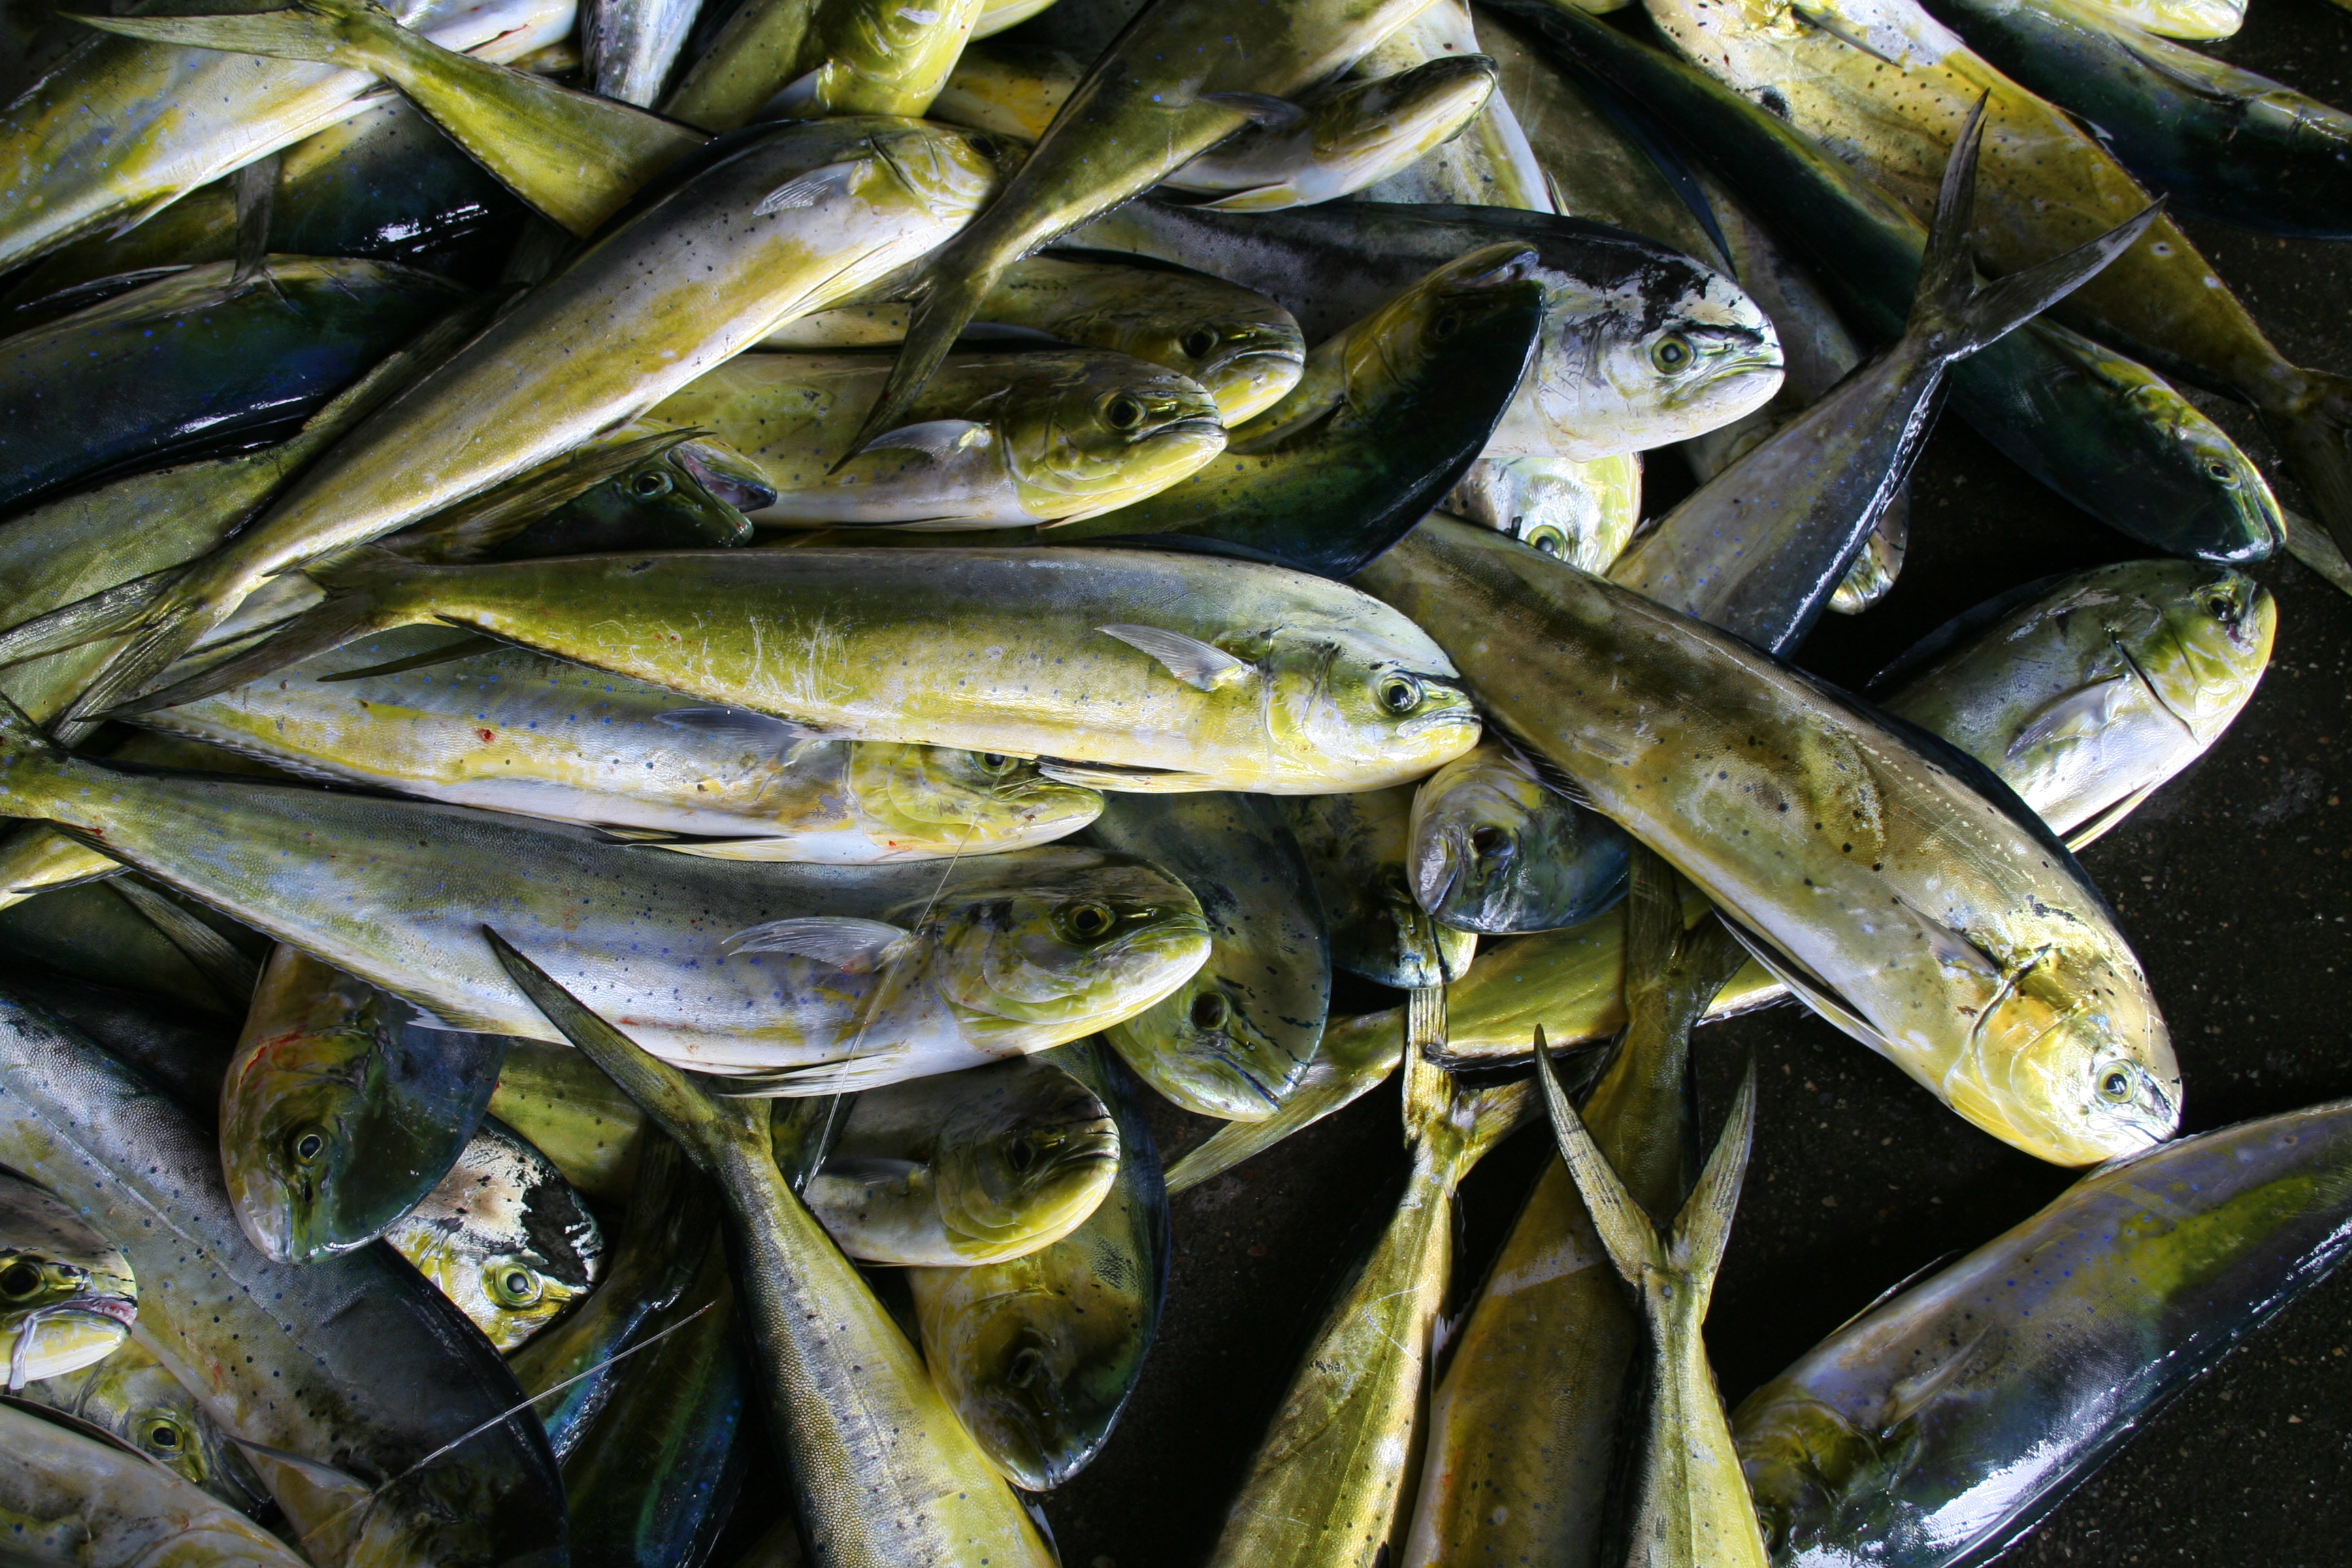
dolphin fish, fish, fishery, taiwan, oily fish, sardine, seafood, fish products, Ayu, herring, forage fish, mackerel, anchovy, osmeriformes, capelin, whitebait, bony fish, herring family, food